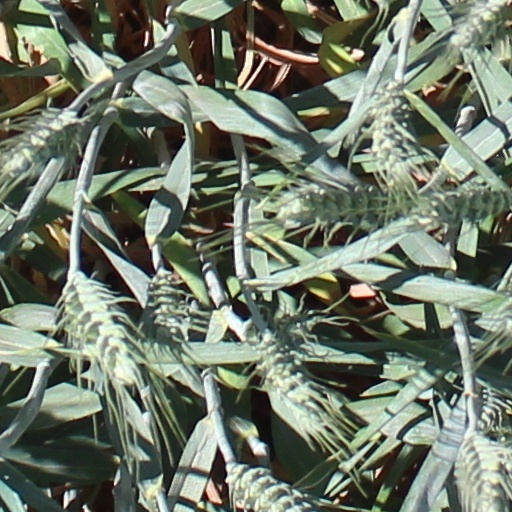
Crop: wheat